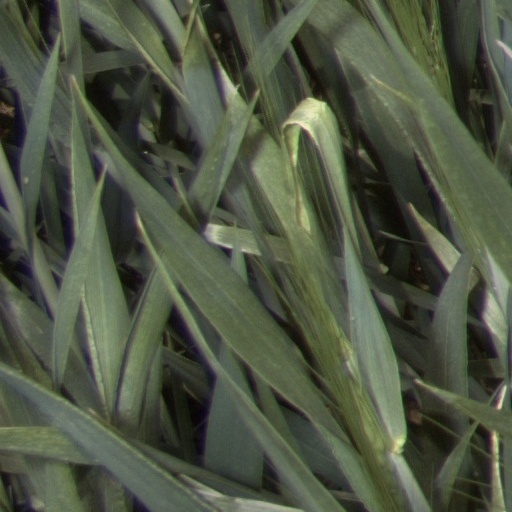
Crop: wheat